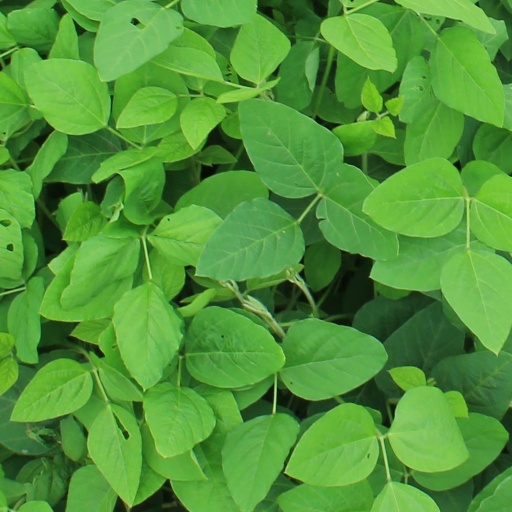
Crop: soybean